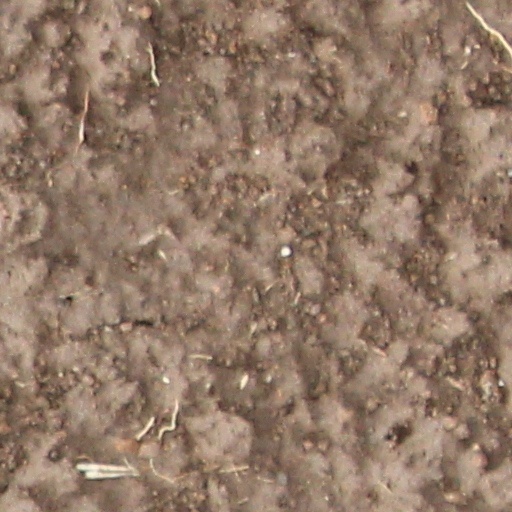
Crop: wheat